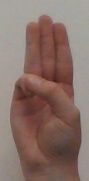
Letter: thaa